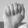
ASL letter: A